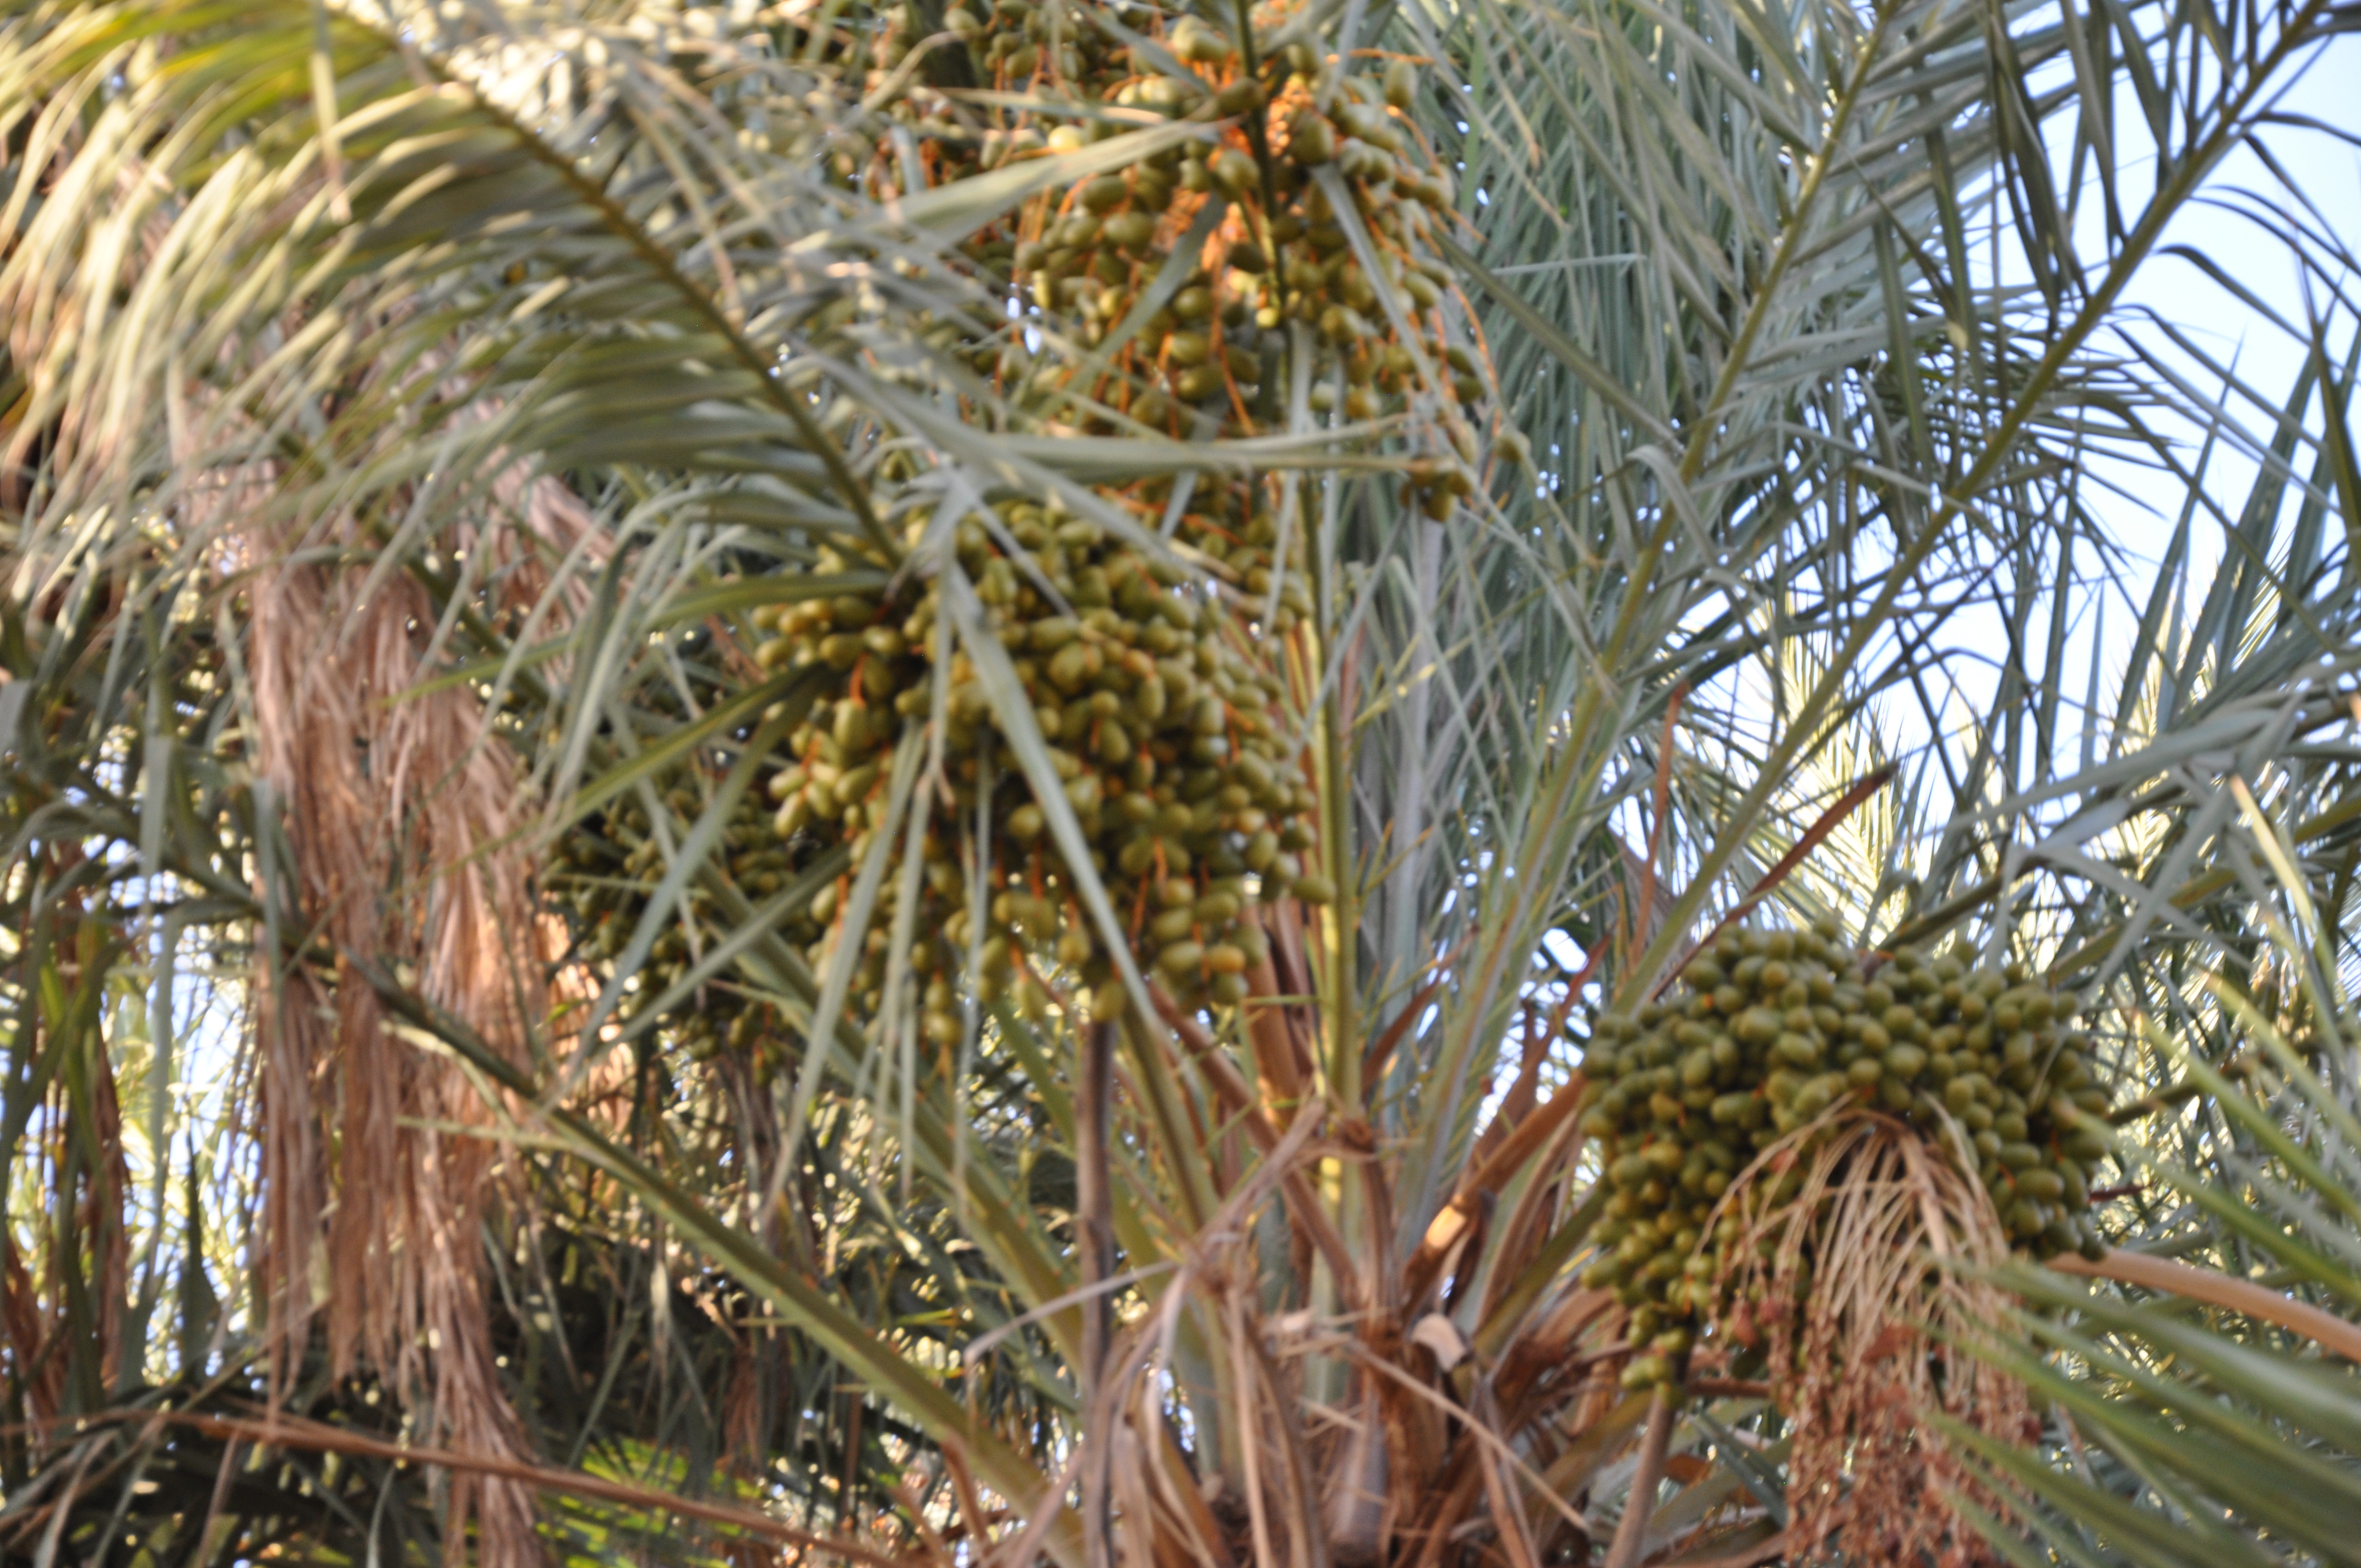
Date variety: Boufagous